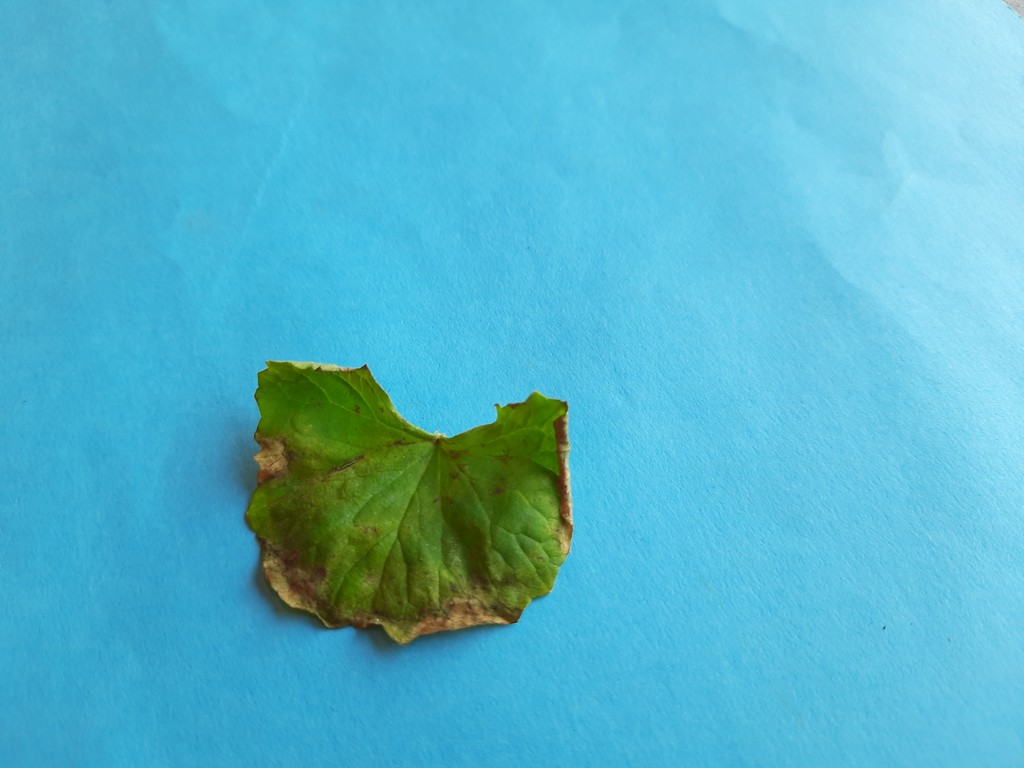
Label: Unhealthy